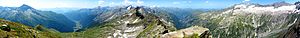
Ankogelgruppen / Toppe
:Image:Panorama from Ankogel.jpg